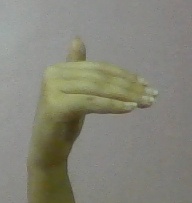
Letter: khaa